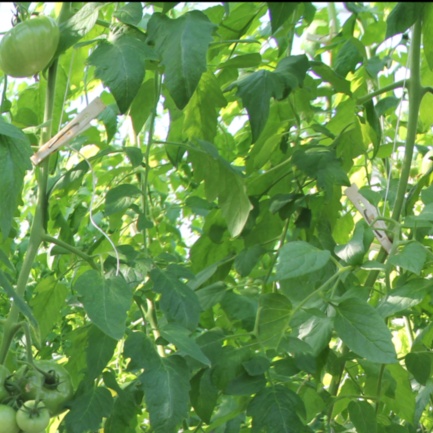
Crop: tomato